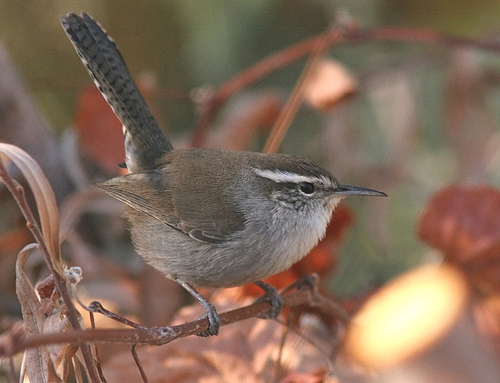
small neutral colored bird with elongated beak, white eyebrow and speckled tail.
a very small brown and gray bird with a white eyebrow and a long thin beak.
the small bird is grey with a speckled tail and has a white eyebrows with thin black beak.
a small bird with a pointed beak and a head that blends into the body.
this is a grey bird with a brown wing and a white eyebrow.
a small gray bird with long tail feathers and a pointed beak.
this bird has a white eye brow, brown crown and secondaries, and grey and white on its chest.
this bird is grey with black and has a long, pointy beak.
this bird has wings that are brown and has a white belly
this bird has a long thin black bill, with a grey breast.
Species: Bewick Wren